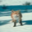
Label: fox